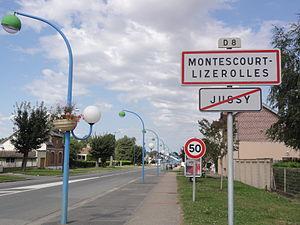
Montescourt-Lizerolles (Aisne) city limit sign, coming from Jussy
Montescourt-Lizerolles est une commune française située dans le département de l'Aisne, en région Hauts-de-France.